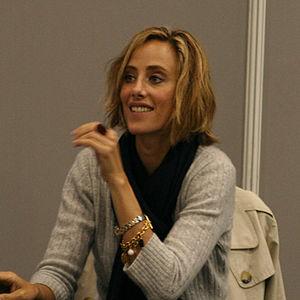
Légende : = Principal/e
Theodora « Teddy » Altman, est un personnage fictif de la série à succès Grey's Anatomy. Jouée par Kim Raver, elle apparaît pour la première fois dans l'épisode 9 de la saison 6 en tant que chirurgien cardio-thoracique.
Kimberly « Kim » Jayne Raver, née le 15 mars 1969 à New York, est une actrice et productrice américaine.